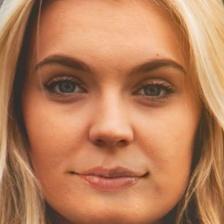
Label: faces